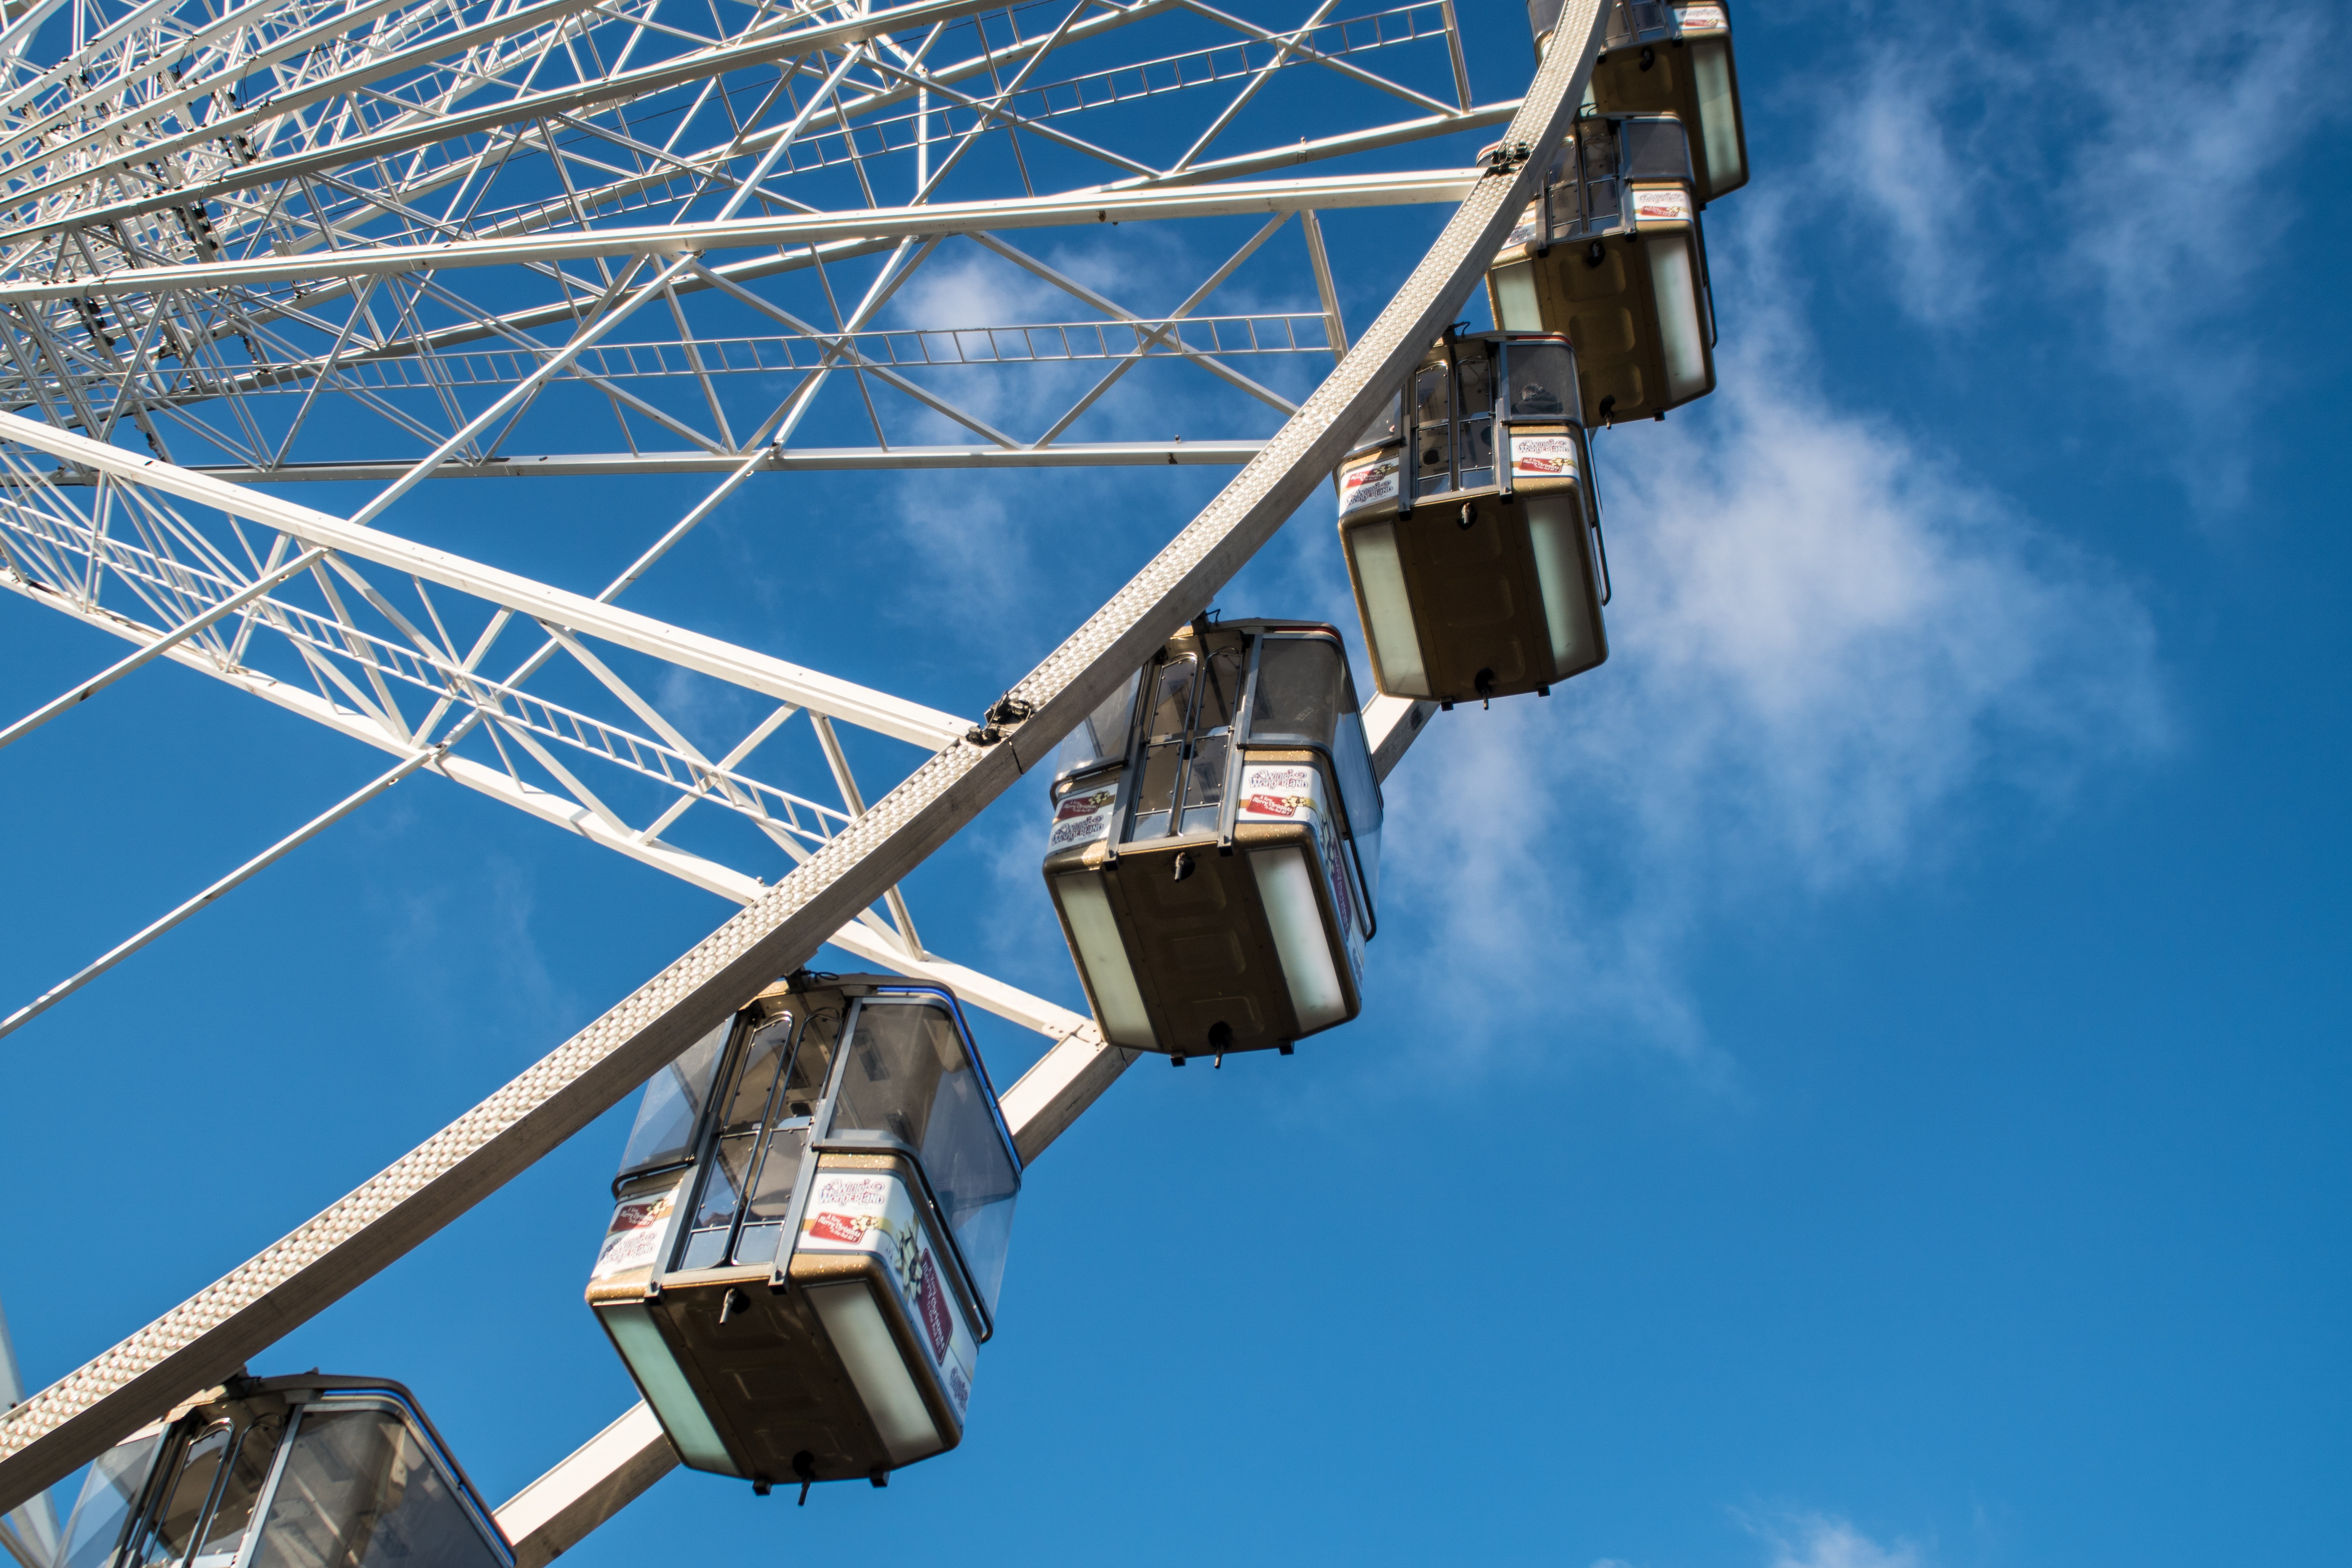
sky, vehicle, ferris wheel, mast, blue, electricity, cable car, lighting, noria